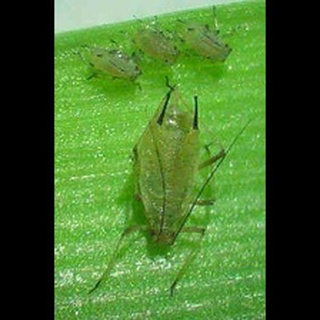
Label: wheat_aphid